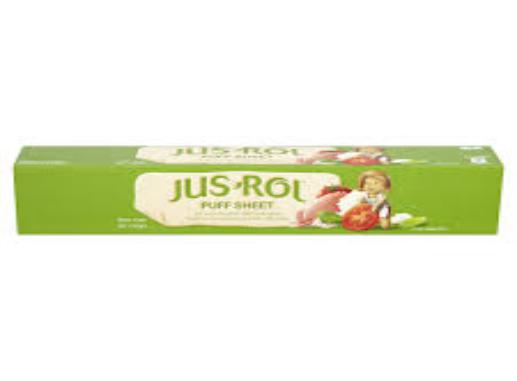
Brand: Jus-Rol
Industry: Food